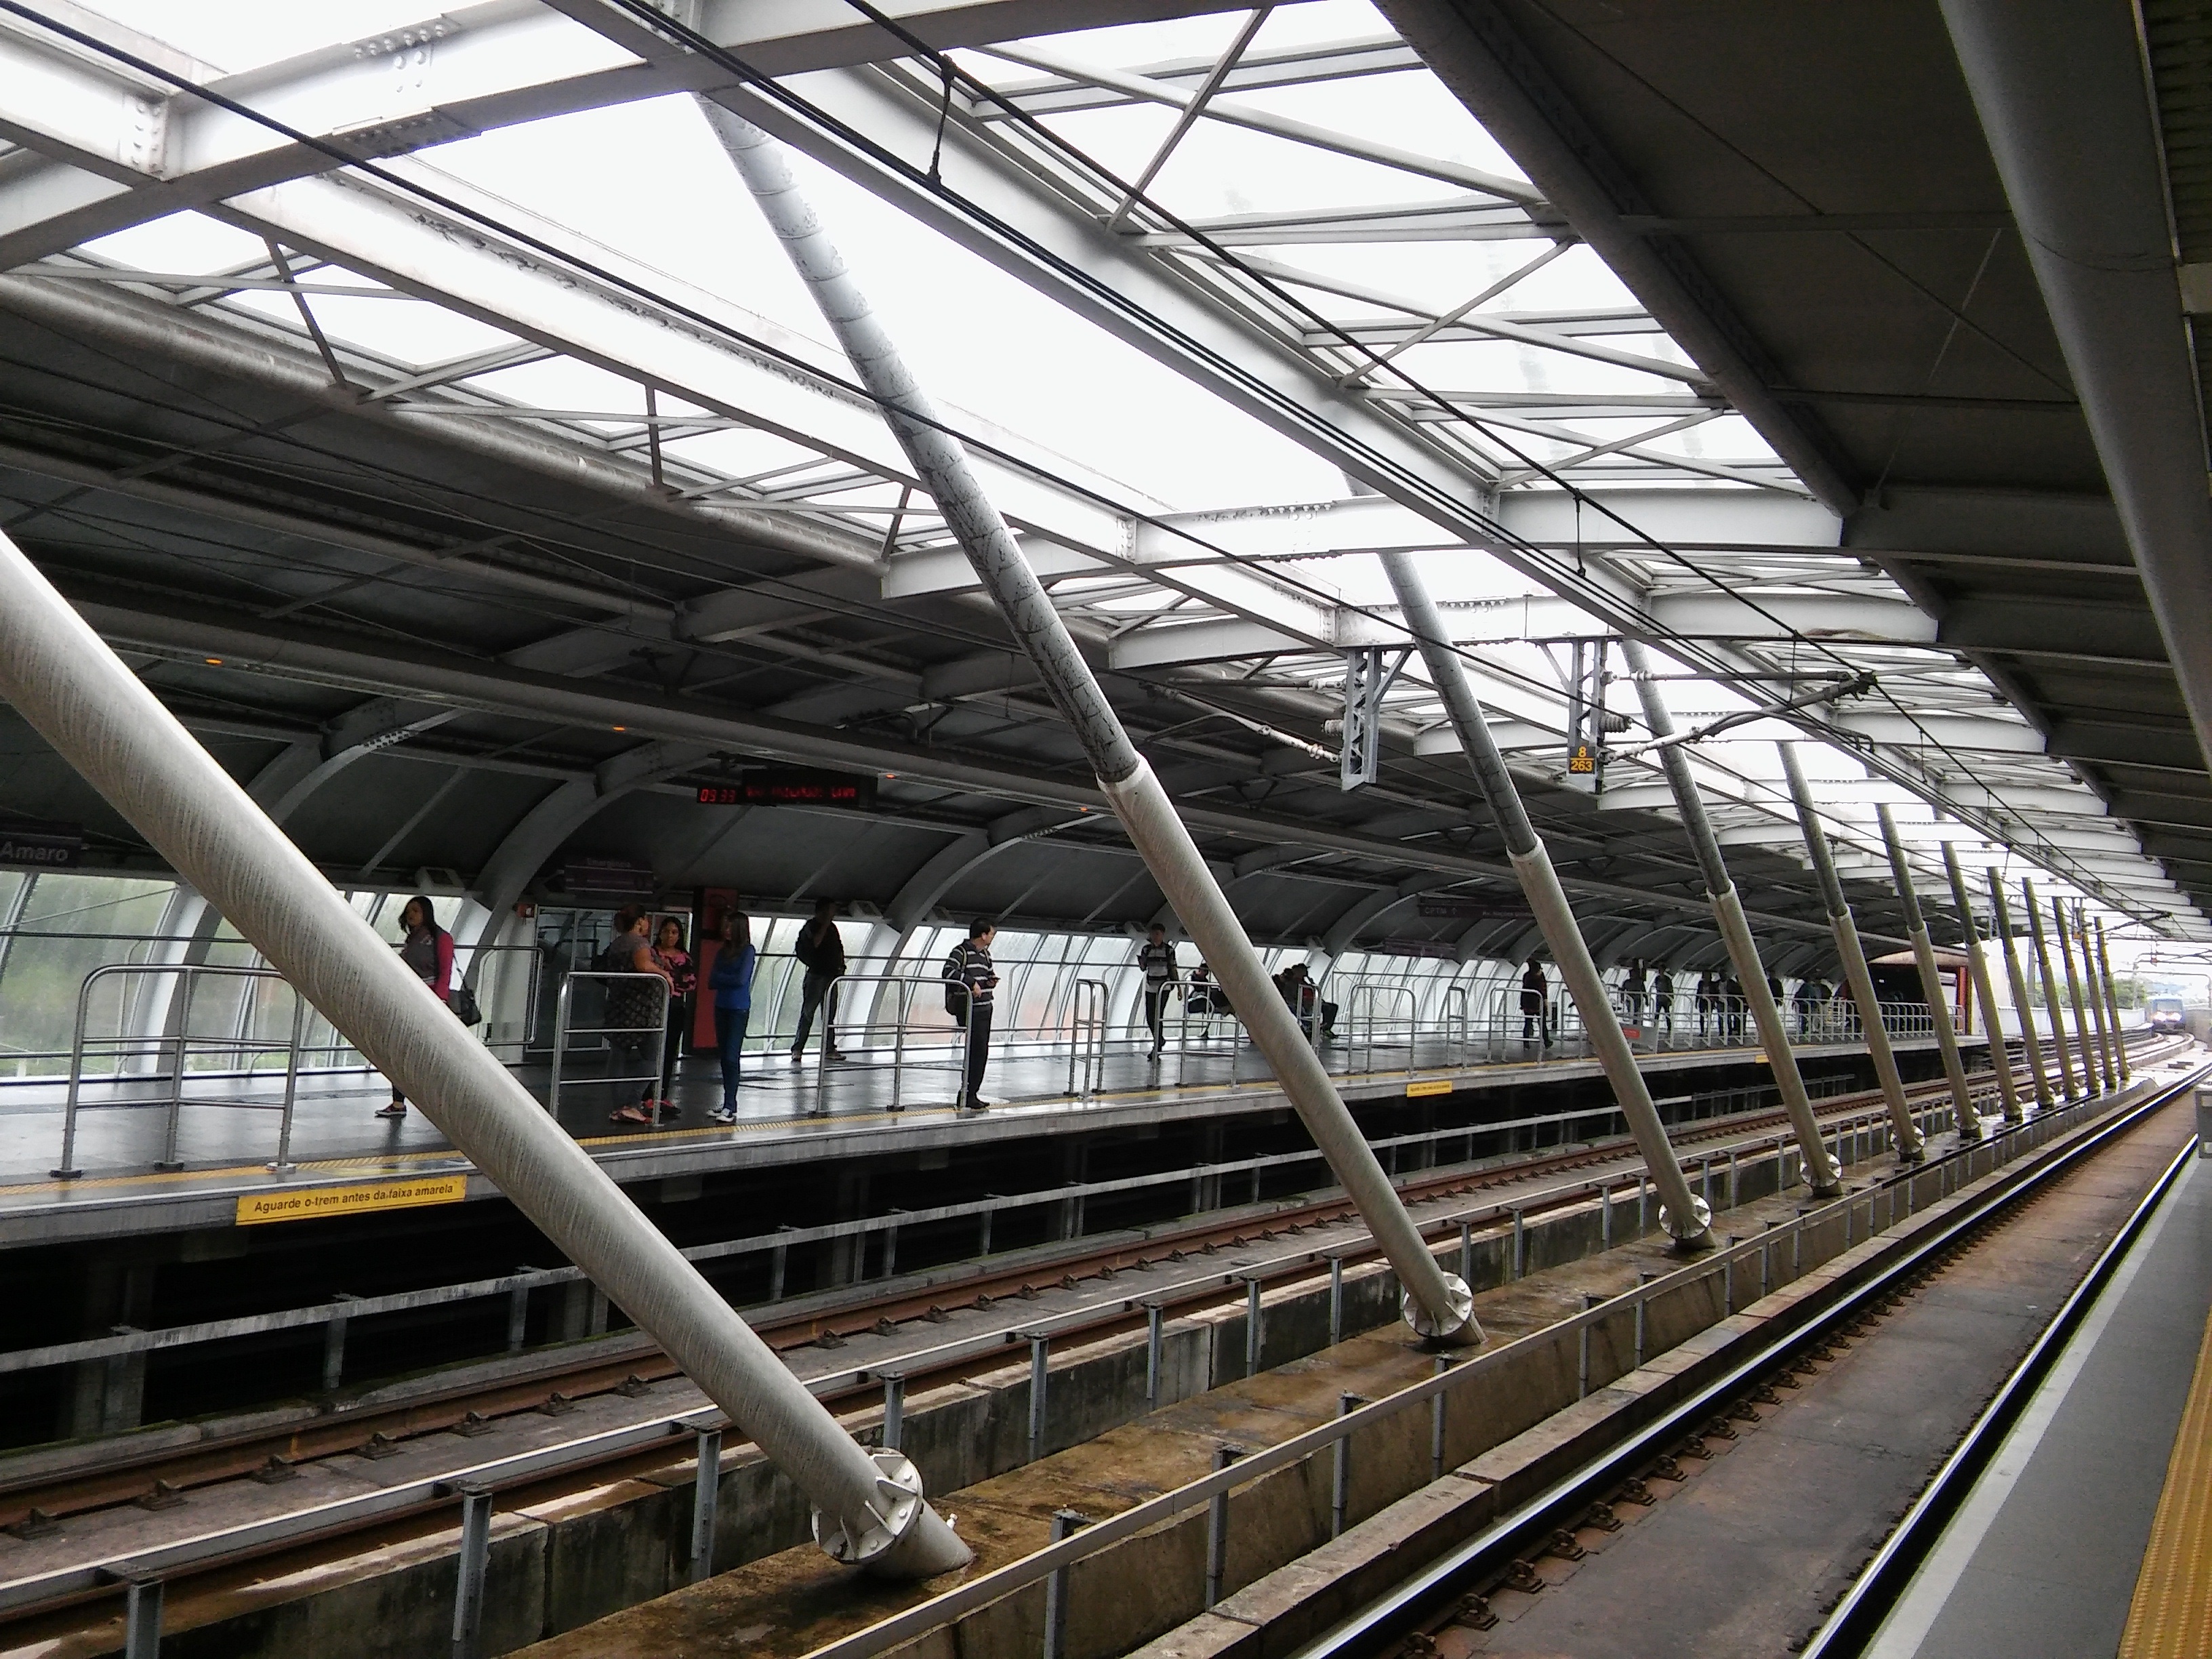
track, train, subway, metro, transport, vehicle, train station, public transport, rail transport, sao paulo, subway station, holy amaro, rolling stock